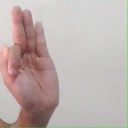
अक्षर: फ